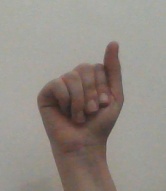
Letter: saad